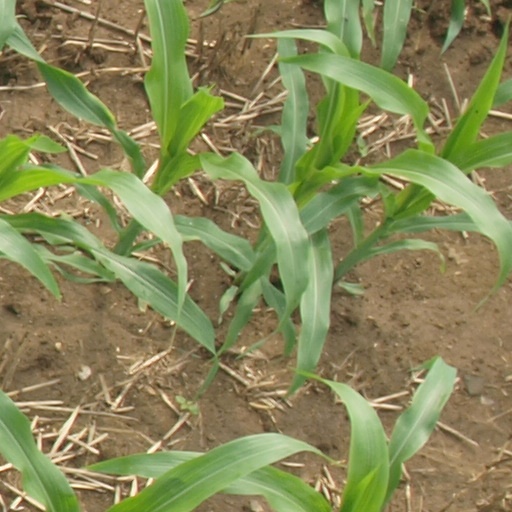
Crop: maize; corn